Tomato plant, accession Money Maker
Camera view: horizontal (90 deg, fisheye); turntable rotation: 60 degrees
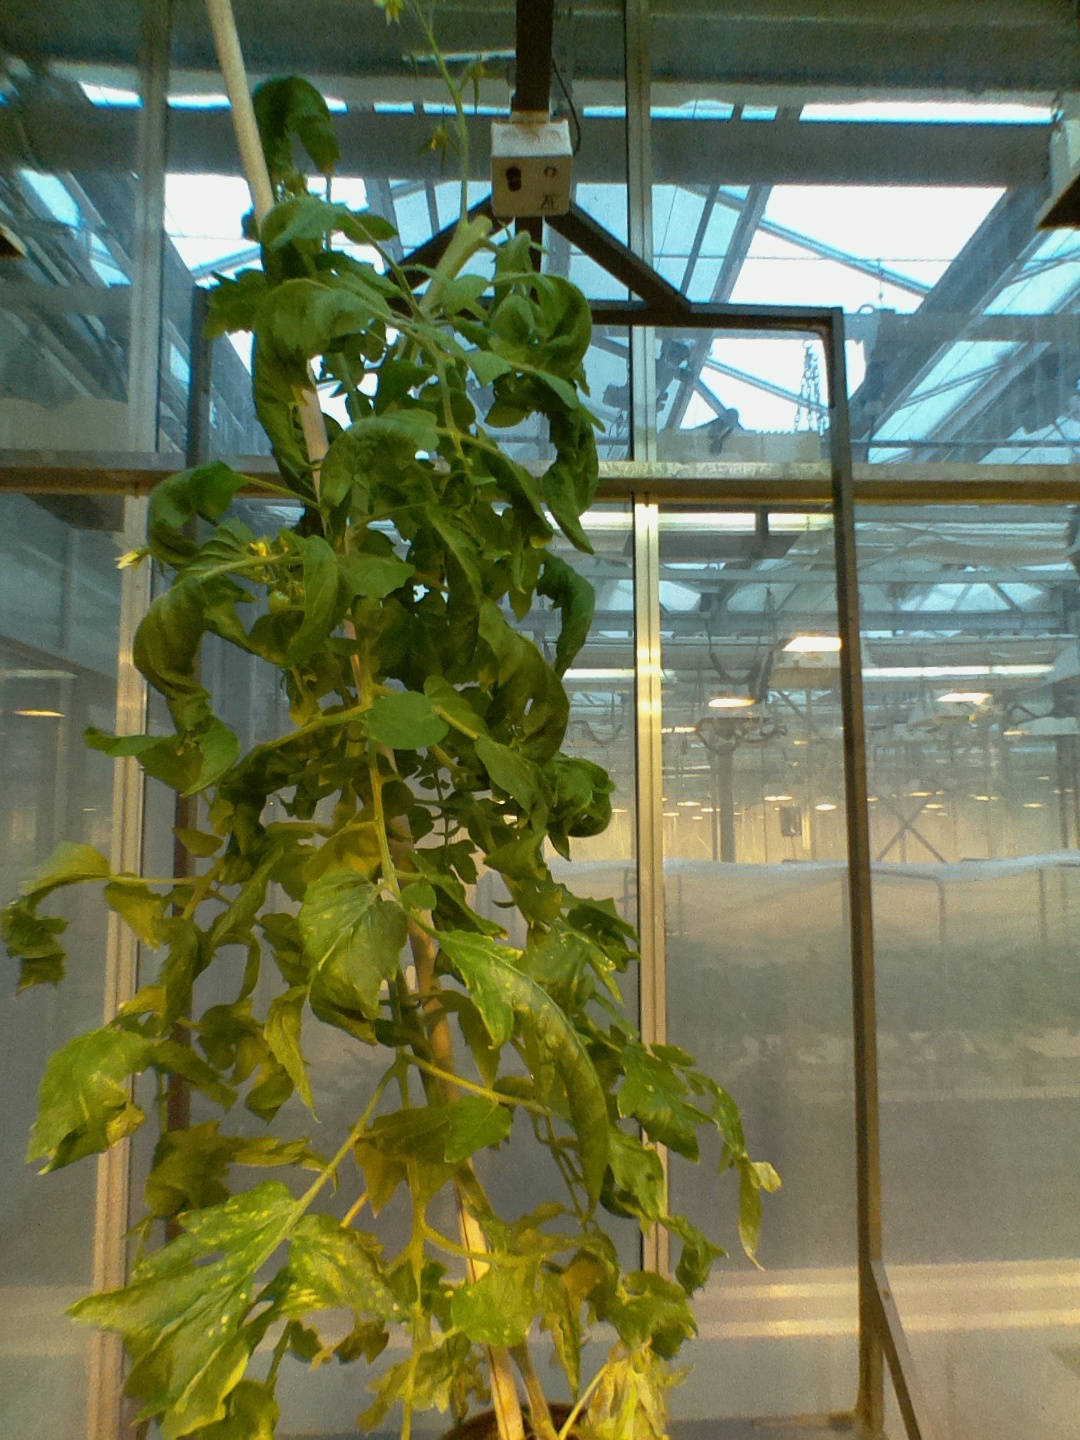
BBCH growth stage 72: 20%-30% of final fruit size